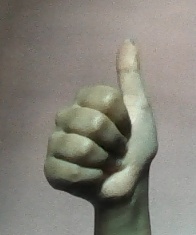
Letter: aleff